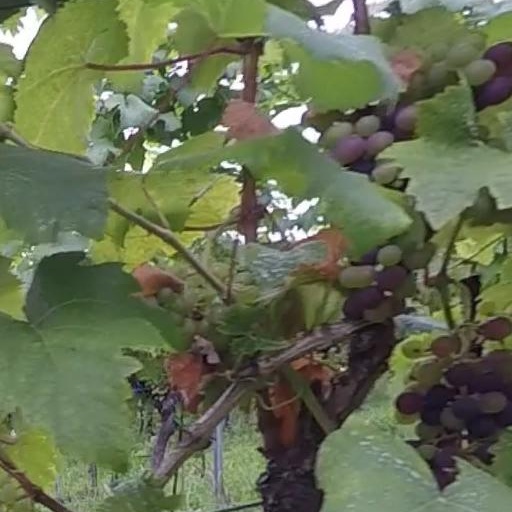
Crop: grape